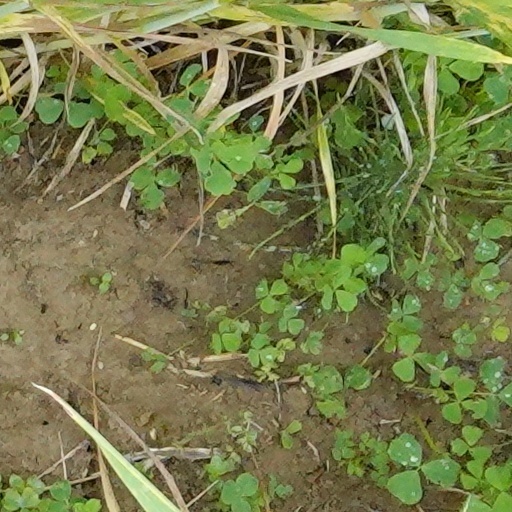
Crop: wheat